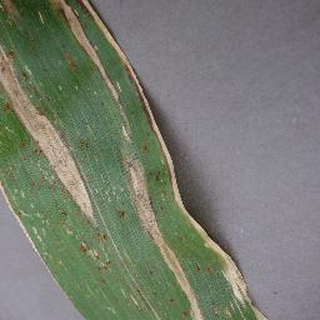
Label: corn_northern_leaf_blight